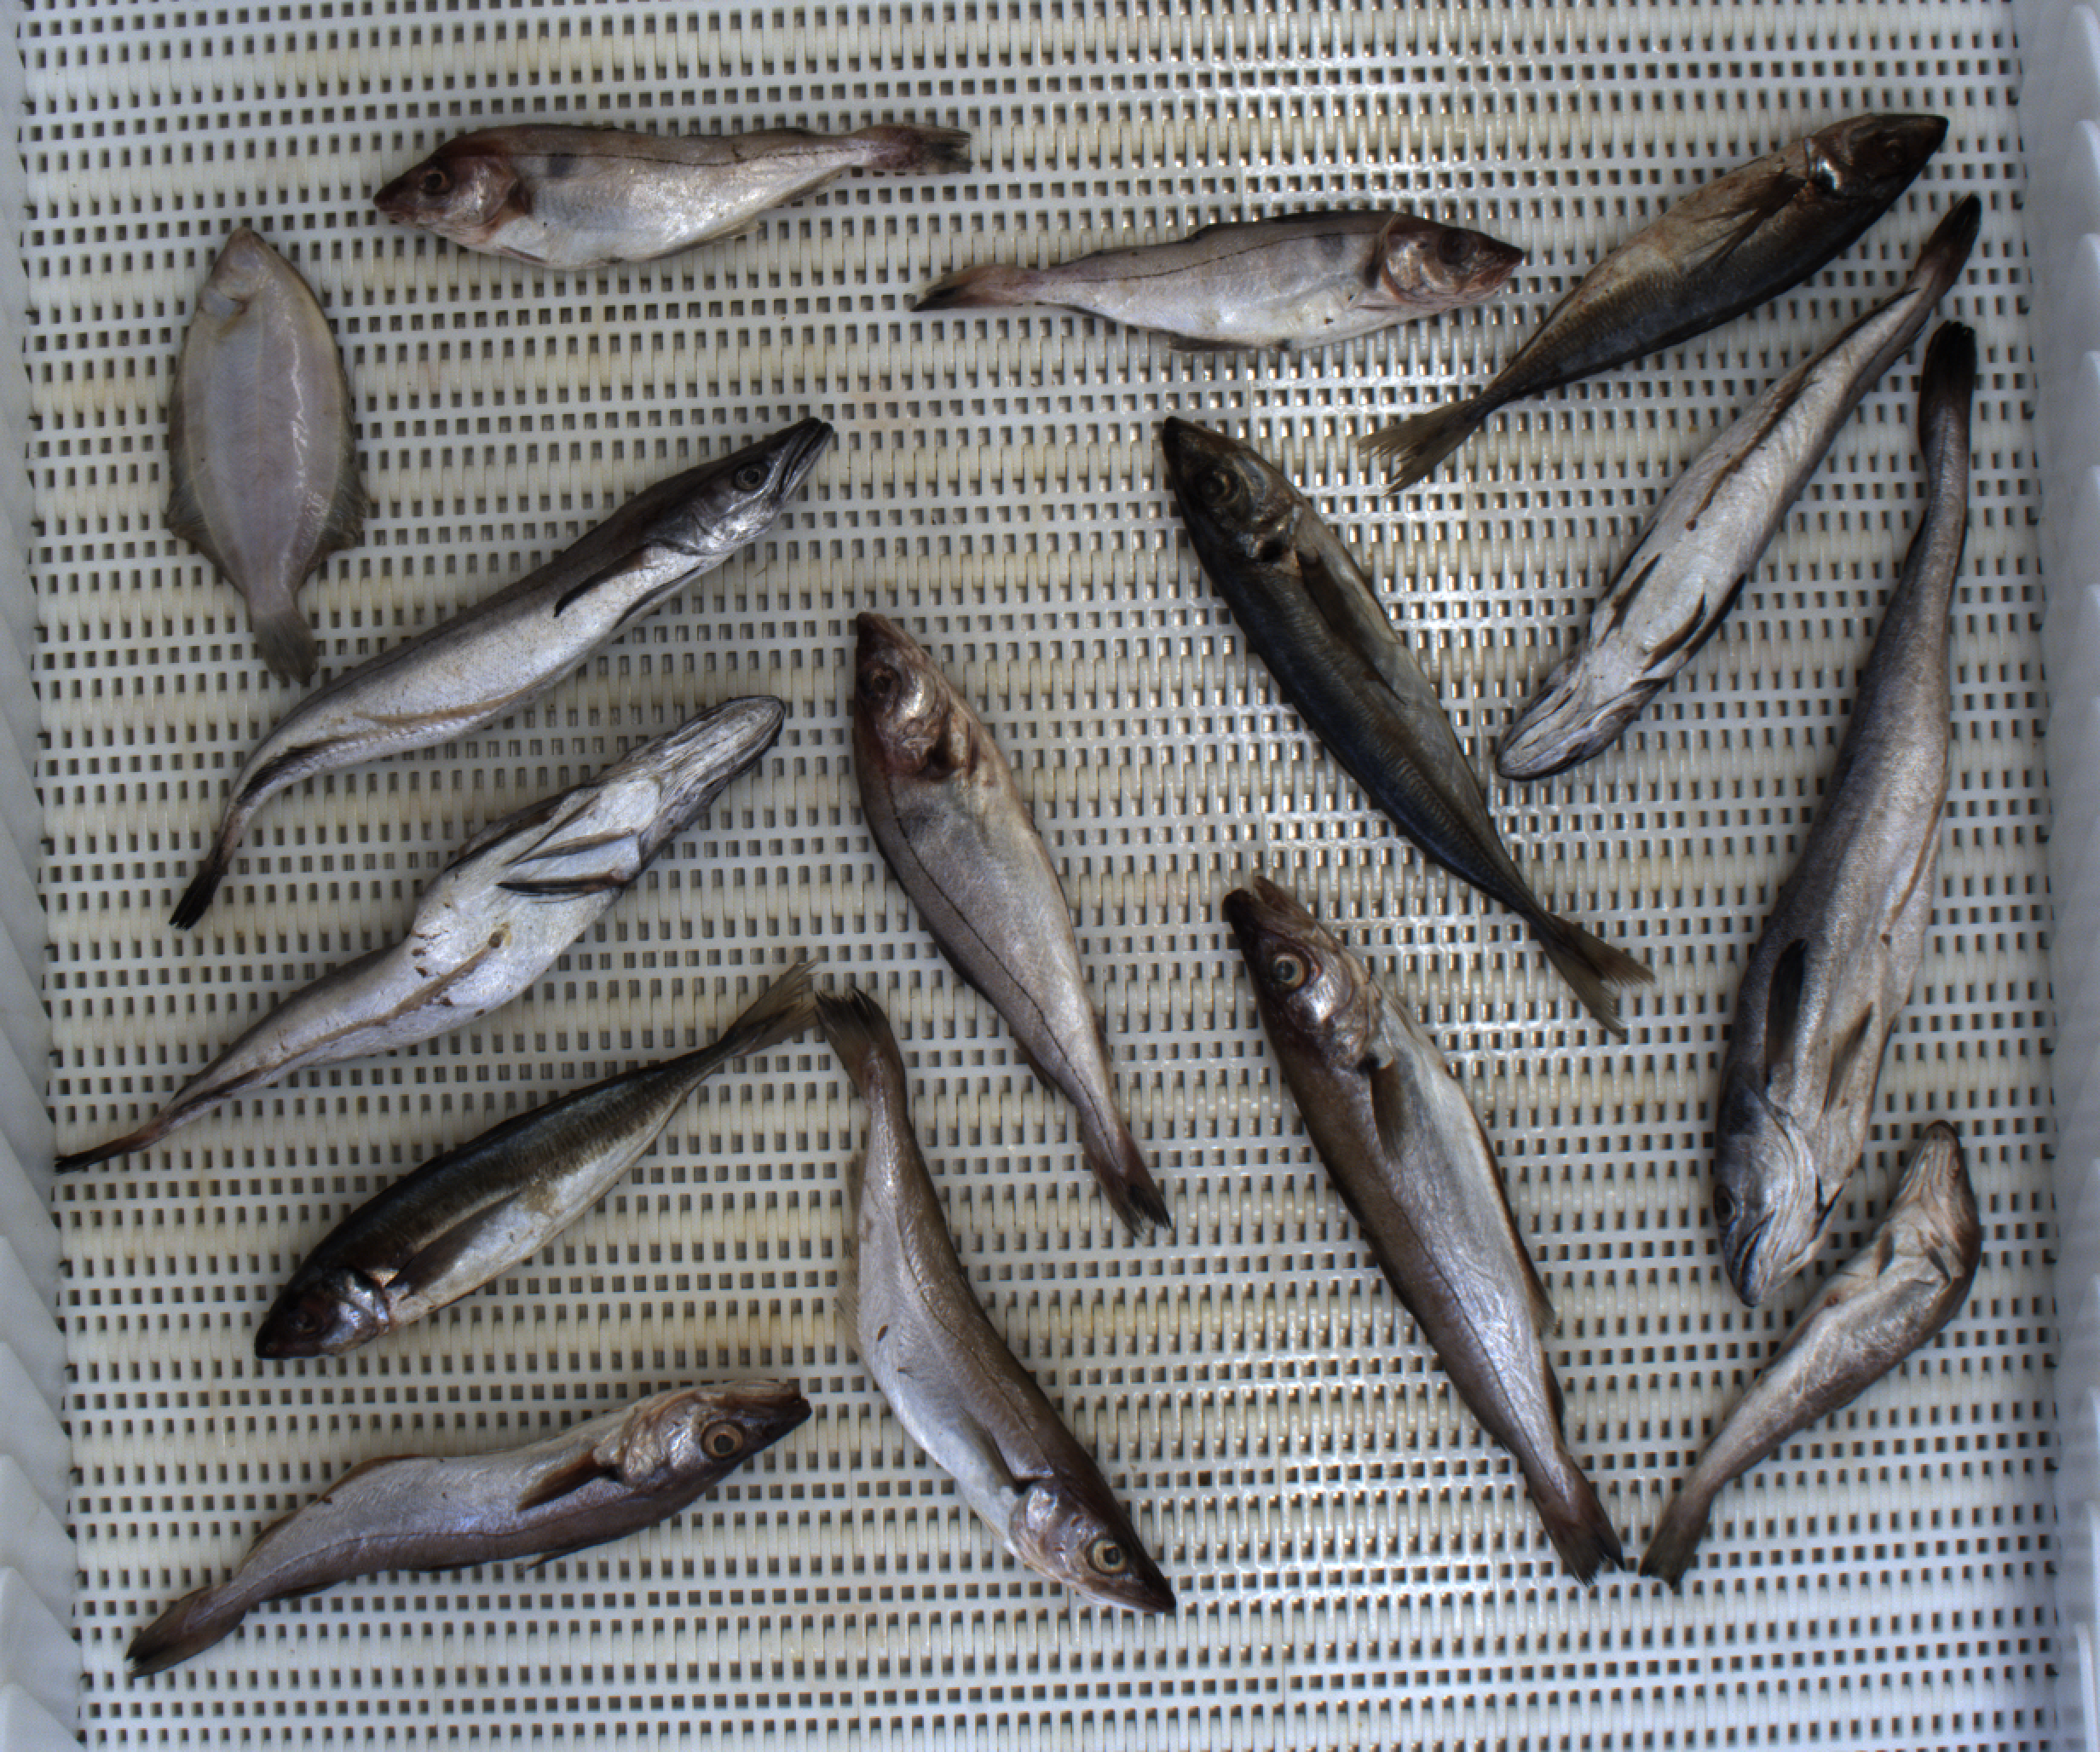
Total fish: 15
Cod: 1
Haddock: 3
Whiting: 3
Hake: 4
Horse mackerel: 3
Saithe: 0
Other: 1